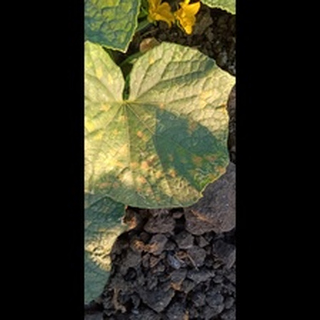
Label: diseased_cucumber